Pangil Church

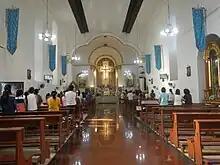
Church interior in 2019

Pangil was founded as a "visita" or hermitage by Franciscan friars Juan de Plasencia and Diego de Oropesa in 1579. It was administered by the nearby parish of Lumban due to lack of priests. The first church dedicated to the Nativity of the Blessed Virgin Mary was built out of cane. In 1611, a stone church and convent was built under the direction of Father Gonzalo del Roble. Restoration of the church's woodwork and improvement of the convent was done by Father Lucas Fernandez in 1711. The church was remodeled in 1749 to 1751 by Father Luis de Nambroca. Based on the records of Father Felix Huerta, the church has also a stone chapel dedicated to Saint Mark the Evangelist and Saint Anthony Abad.